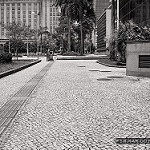
Scene: Outdoor